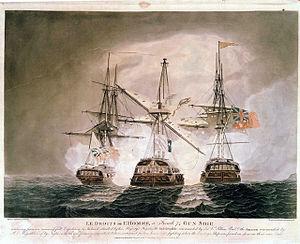
Plozévet [plozevɛt] est une commune française du département du Finistère, dans la région Bretagne, située à mi-distance entre Quimper et la Pointe du Raz, dans le pays Bigouden.